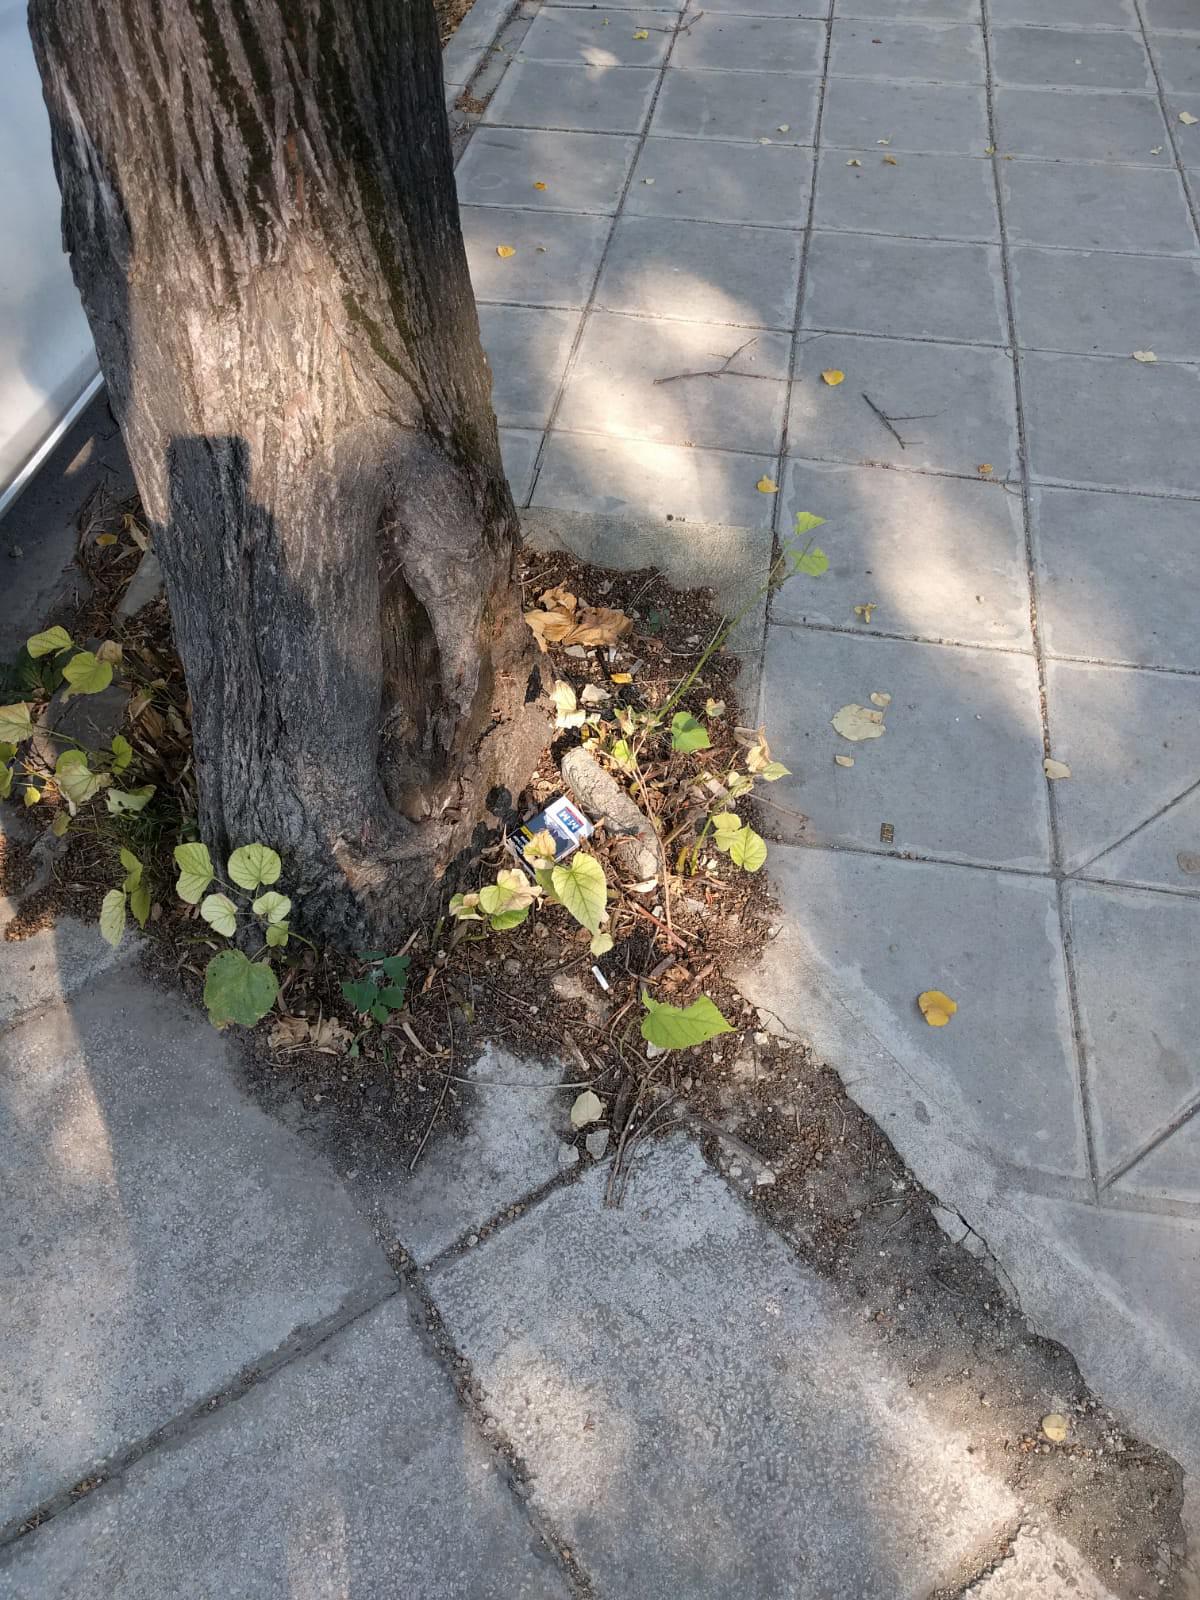
Object: Other carton (Carton)

Object: Unlabeled litter (Unlabeled litter)